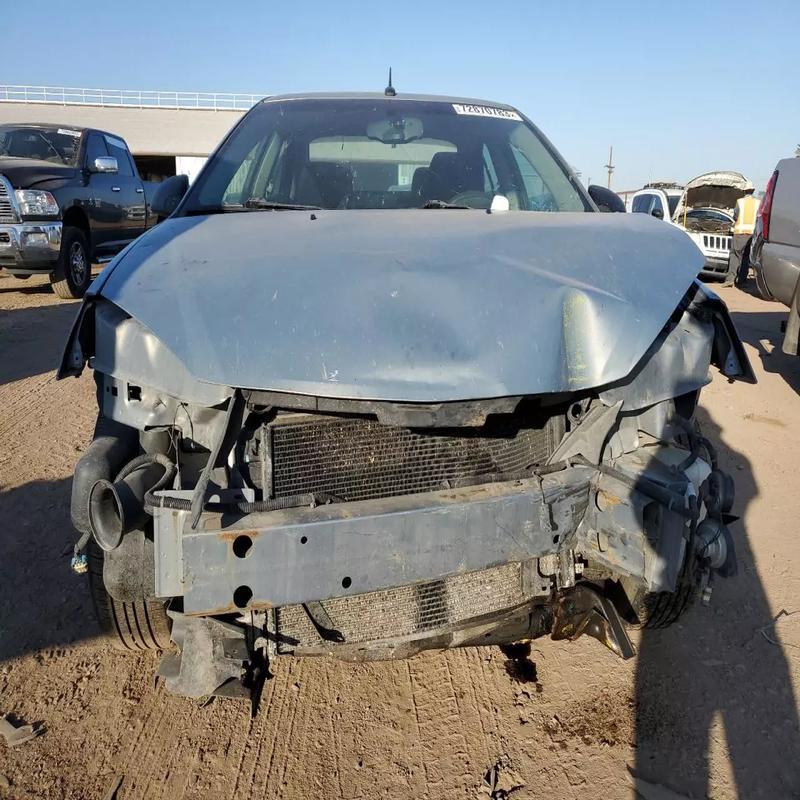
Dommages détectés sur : plaque d'immatriculation avant, pare-choc avant, feu avant droit, feu avant gauche, capot, aile avant droite, aile avant gauche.
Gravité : majeur